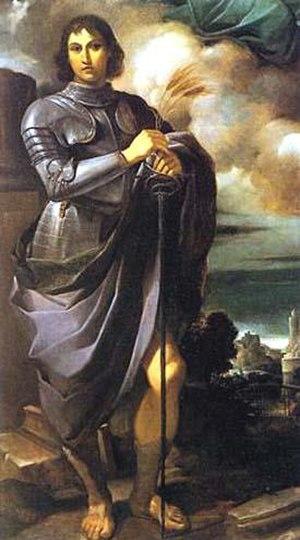
Pancrace de Rome, l'un des saint Pancrace, est selon la tradition né vers 289 ou 290, d'une famille noble de Phrygie ; il serait mort martyr à l'âge de 14 ans, en 304, lors des persécutions de Dioclétien à Rome.
Les saints de glace sont une période climatologique située, selon les observations populaires européennes du Haut Moyen Âge, autour des dates des fêtes de saint Mamert, saint Pancrace et saint Servais, traditionnellement célébrées les 11, 12 et 13 mai de chaque année.